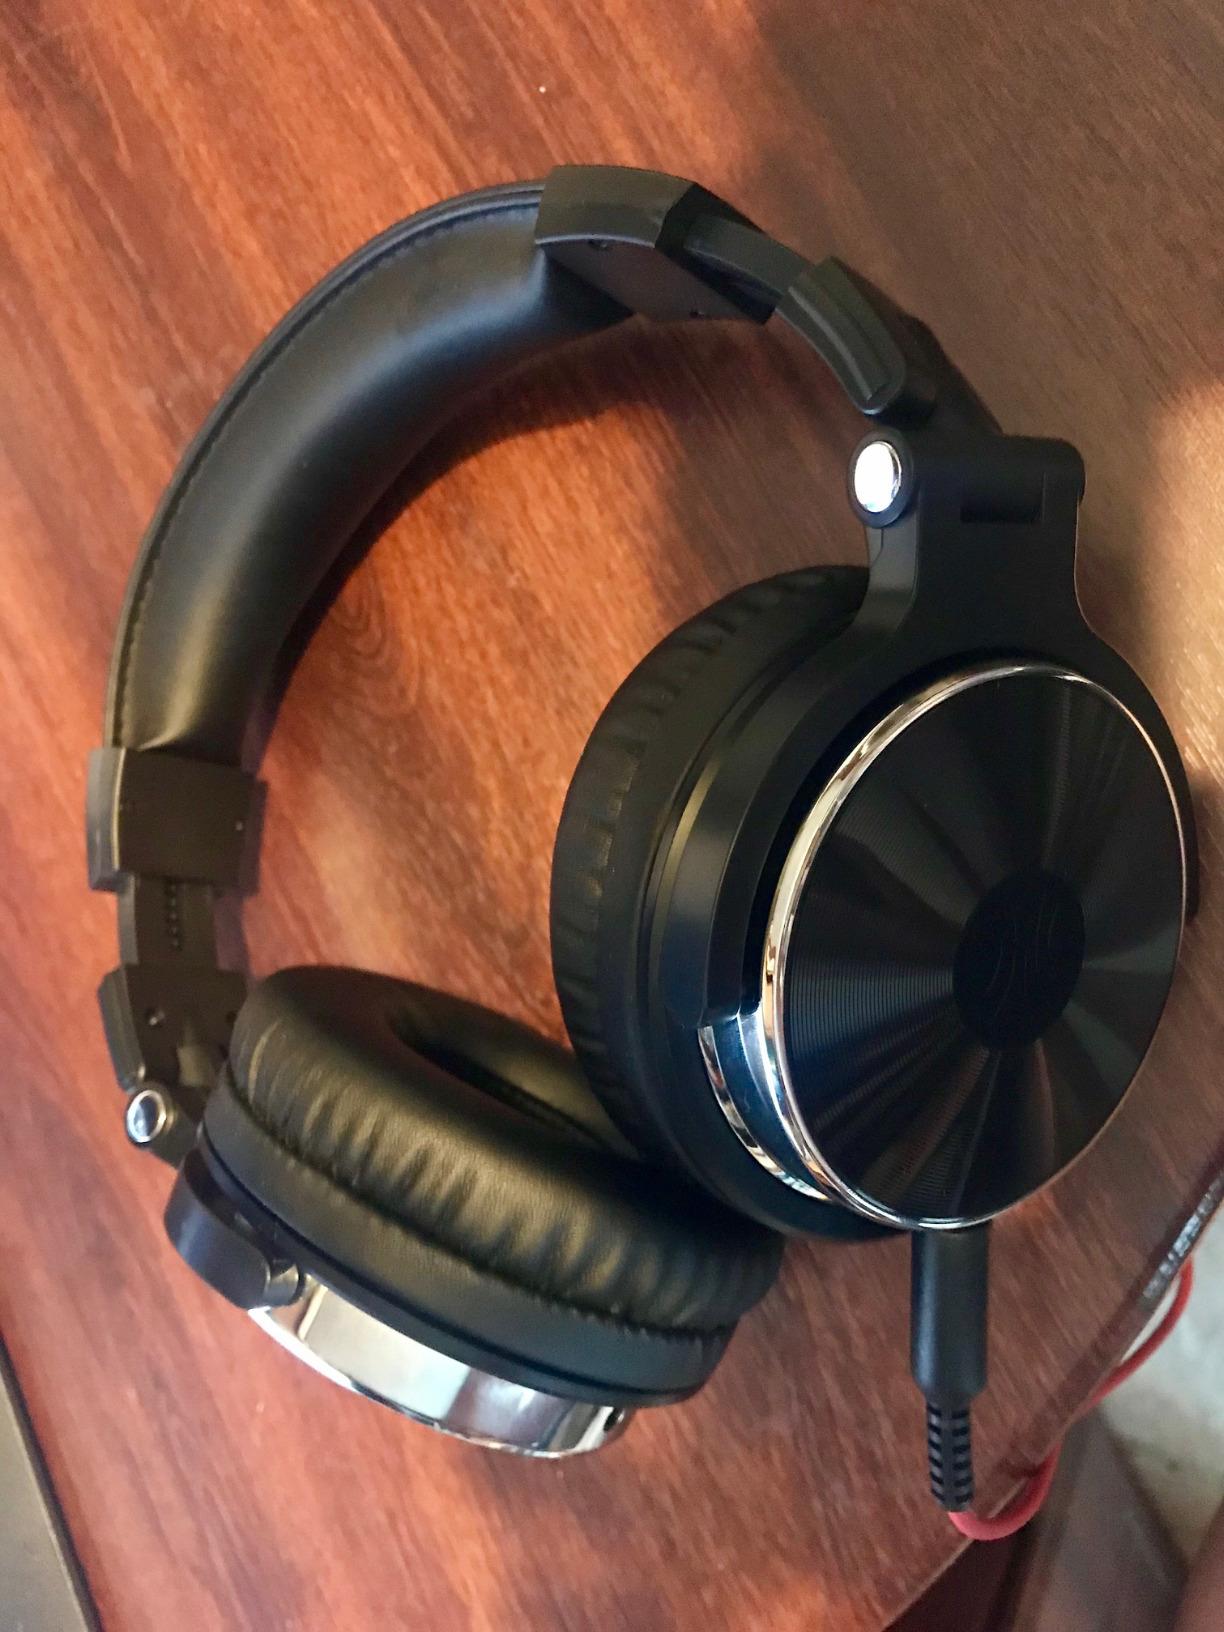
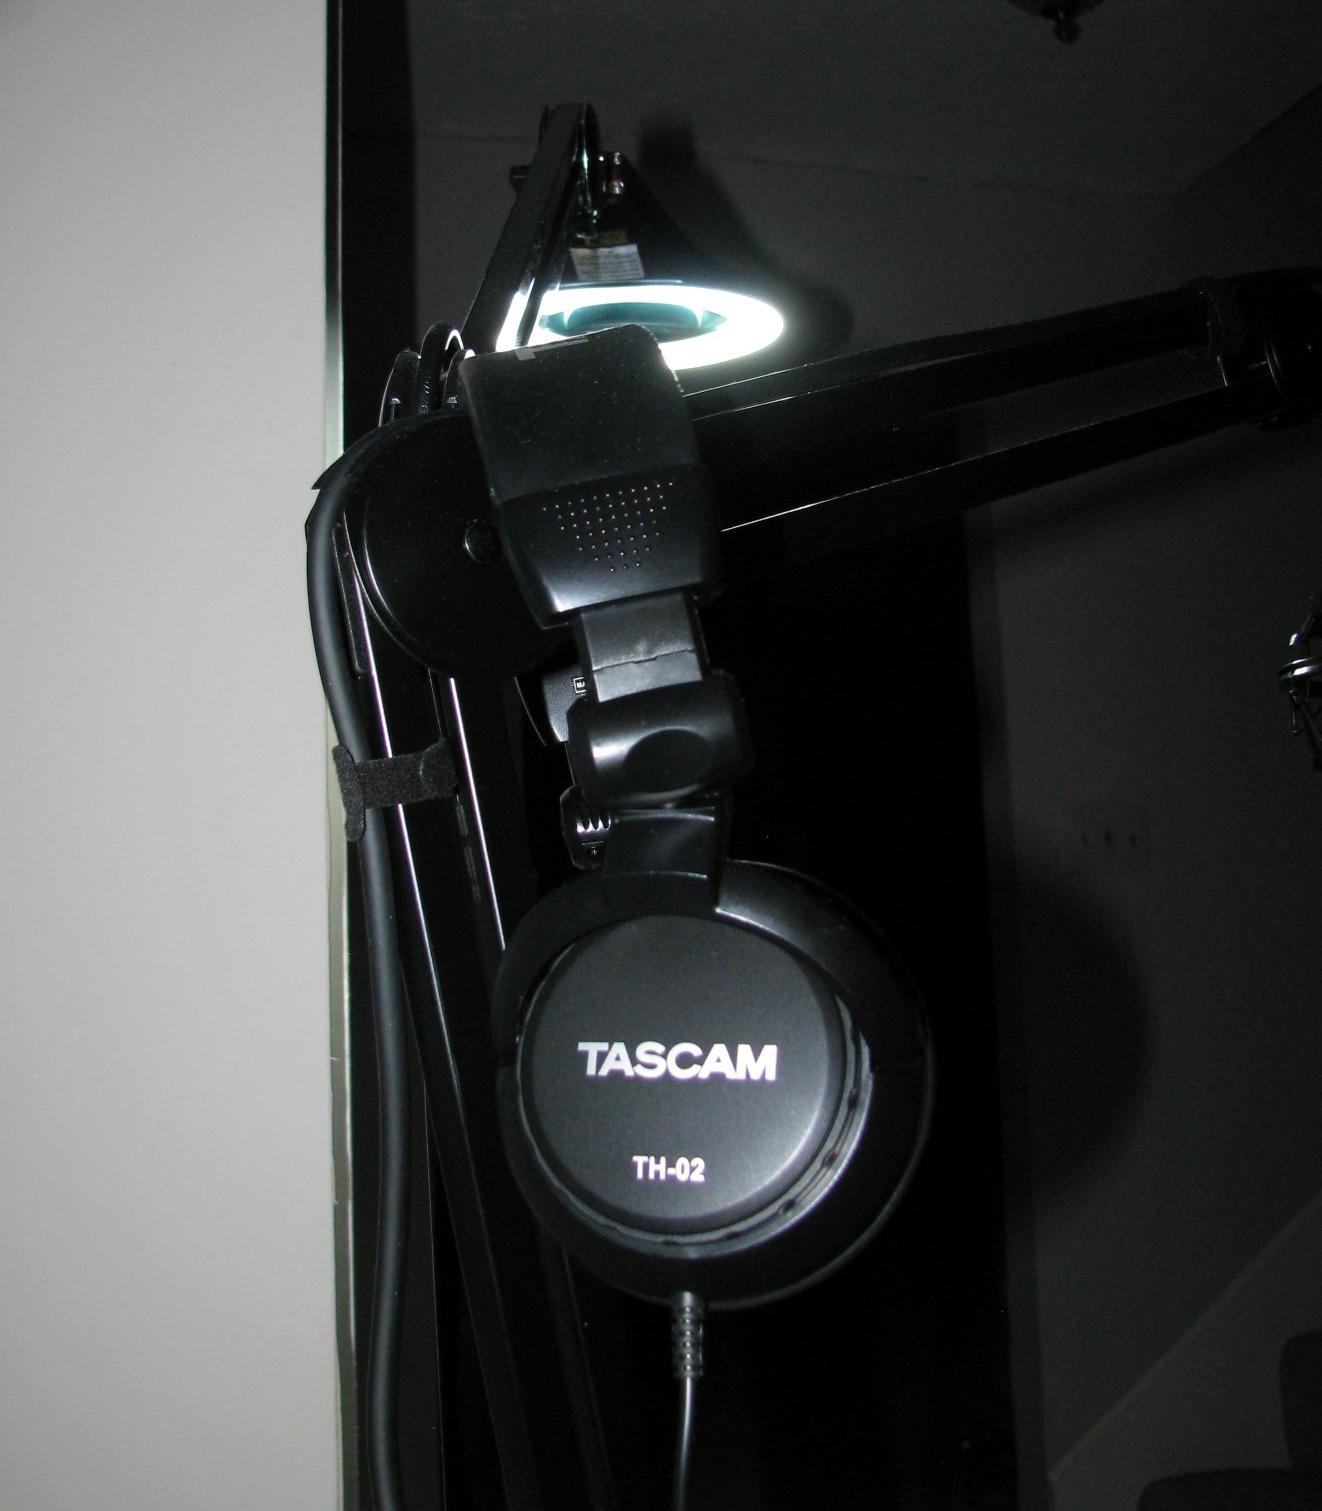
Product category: headphones
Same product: no